Question: When was the picture taken?
Tambaya: Da yaushe aka dauka hoton?
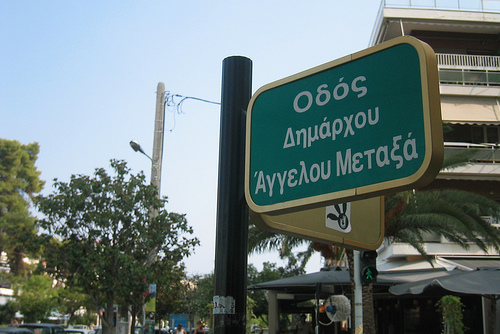
Answer: During the day.
Amsa: Da rana.